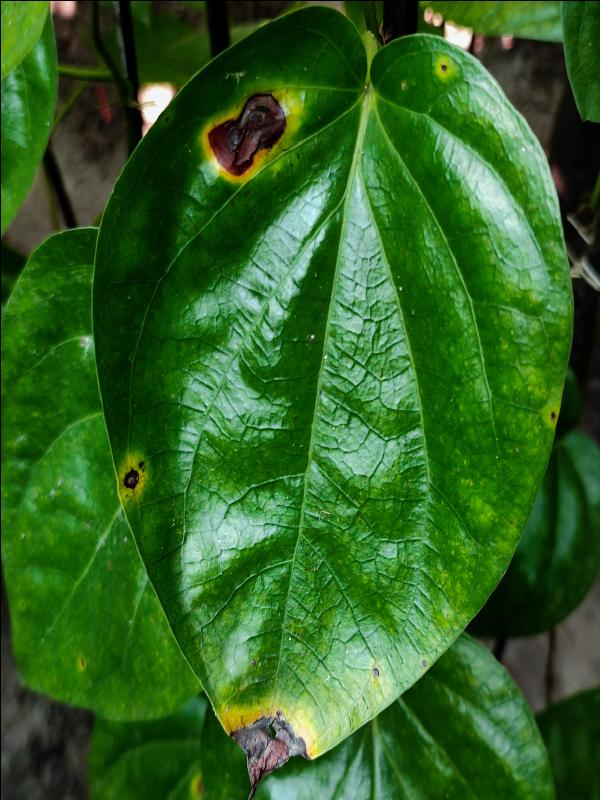
Label: Bacterial_Leaf_Disease